Mug

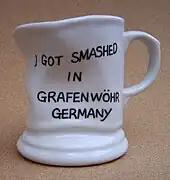
Smashed mug

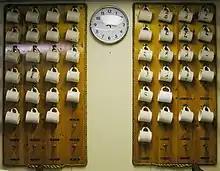
Victor-style mugs hanging on pegs in a ship's mess

A puzzle mug is a mug which has some trick preventing normal operation. One example is a mug with multiple holes in the rim, making it impossible to drink from it in the normal way. Although it is tempting to grasp the body of the mug covering the visible holes and drink the liquid in the usual manner, this would pour the liquid through hidden perforations near the mug's top. The solution is to cover the holes in the rim with hands, but to drink not through the top, but through a "secret" hole in the hollow handle.